Kustjägarna

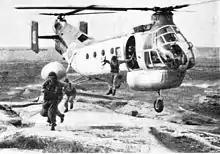
Coastal rangers jumps off a Piasecki H-21 helicopter in late 1950s.

In 1955, the Chief of the Navy, Vice Admiral received the Supreme Commander, General Nils Swedlund's permission for experimental training of coastal rangers. On 15 September 1956, Coastal Artillery Order No. 77 was issued, which meant that experimental training of coastal ranger would begin at KA 1's ("Close-In Security School") in Vaxholm - three years later renamed the Coastal Ranger School. One of the instructors who in January 1957 received the first 89 coastal ranger aspirants was the first head of the , Captain Per Carleson, who had received special training at the French amphibious school in North Africa. Carleson's ideal instructor was, with his own words "skilful in hand-to-hand combat, skilled navigator of the archipelago, good at orienteering, preferably a frogman, knowledgeable signaler and artillery observer, and also strong, durable and provided with good judgment". In the autumn of 1957, General Swedlund personally inspected the Coastal Ranger School and approved further training. With the beginning of 1960, the coastal rangers became part of the Swedish war organization.